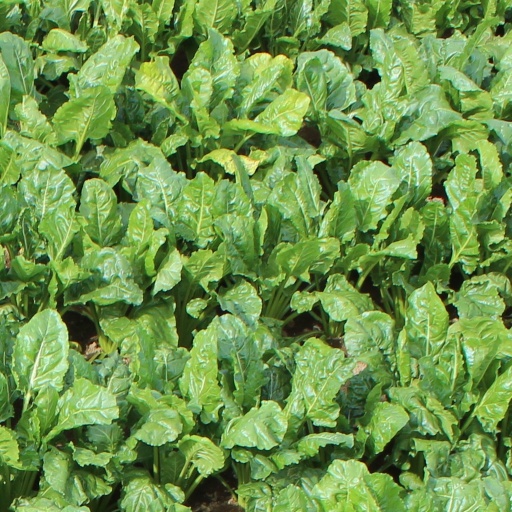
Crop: sugar beet